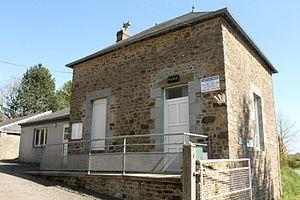
La Mairie du Luot
Le Luot est une commune française, située dans le département de la Manche en région Normandie, peuplée de 273 habitants.